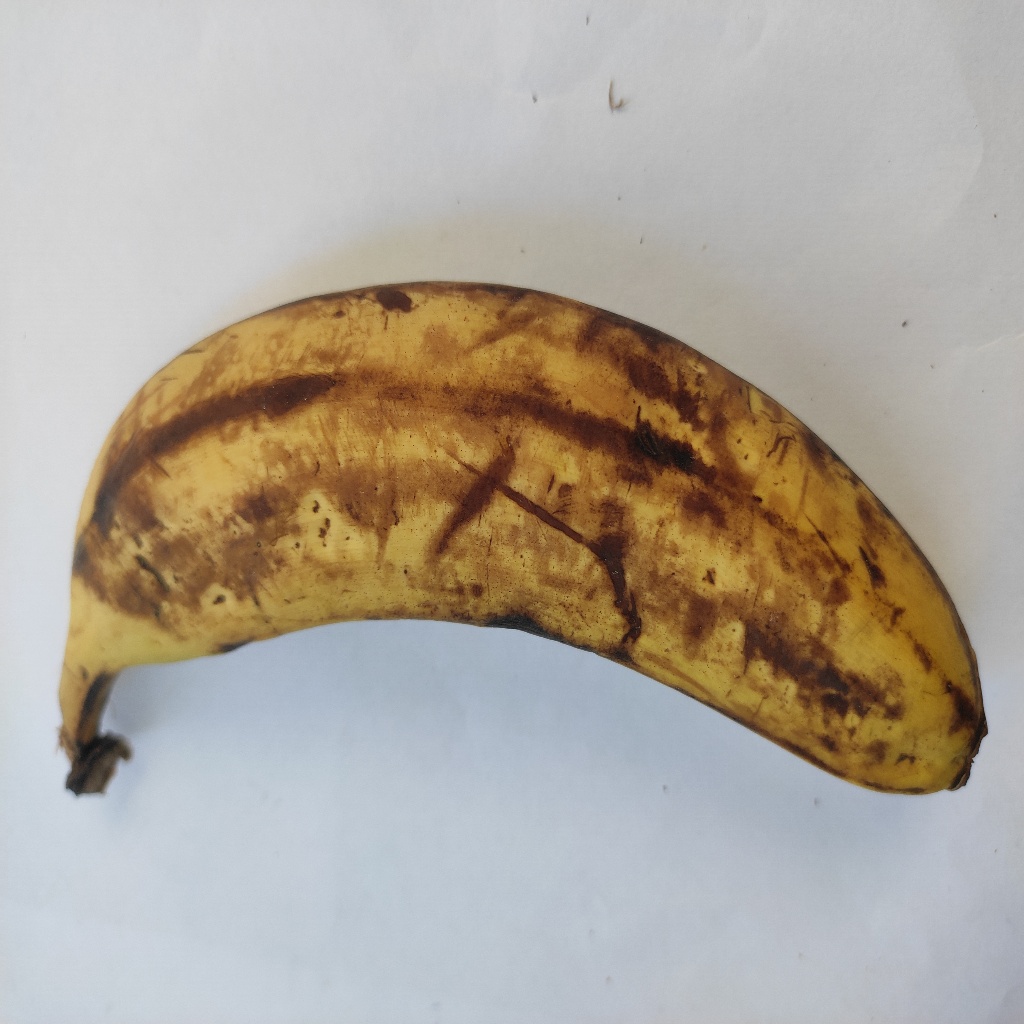
Crop: banana
Quality class: Defect